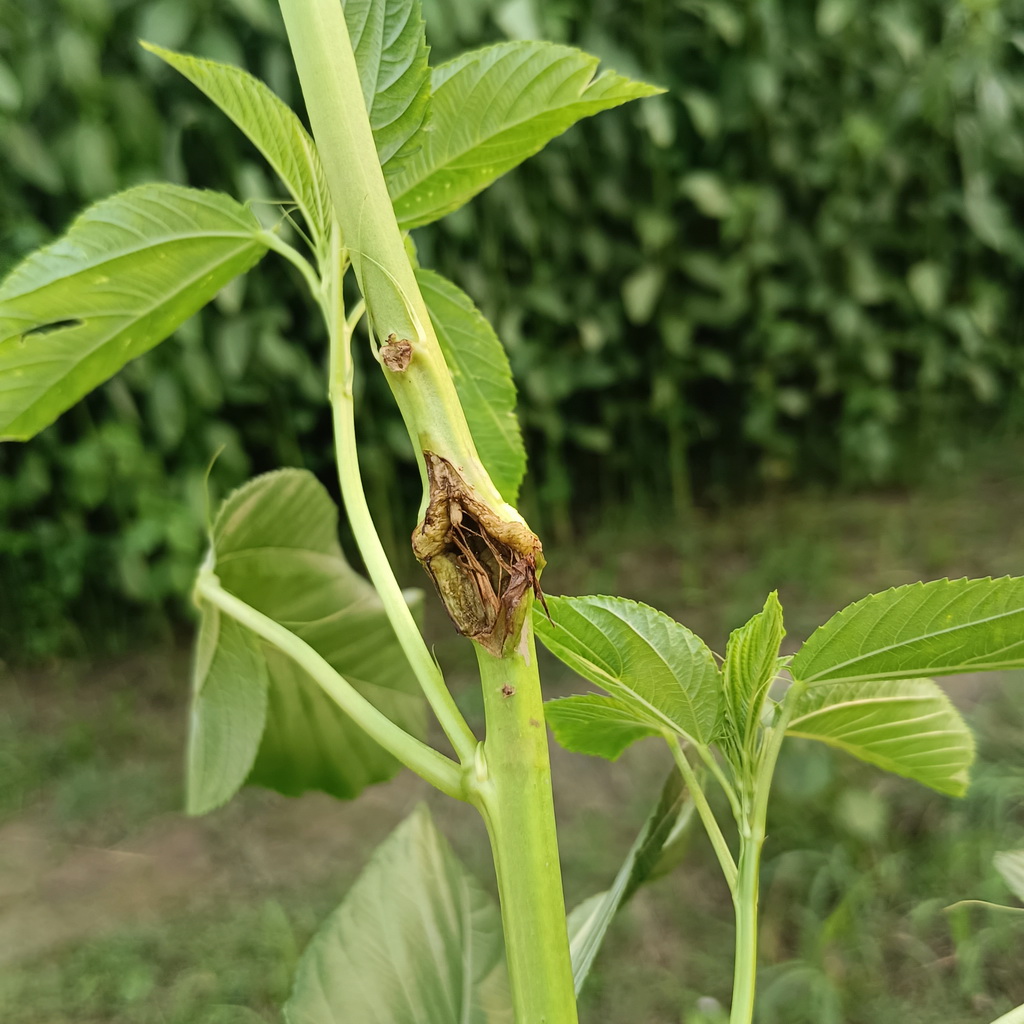
Label: Stem Soft Rot